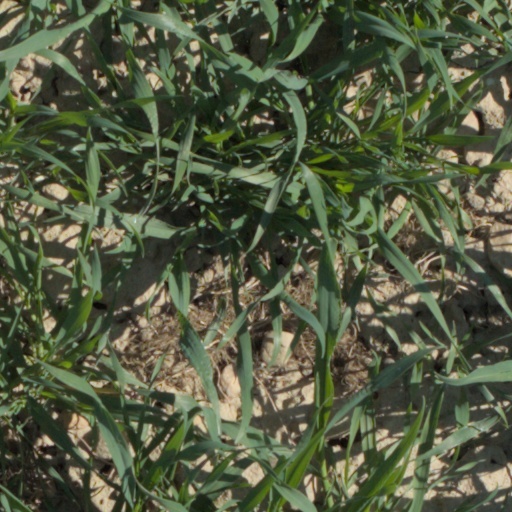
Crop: wheat